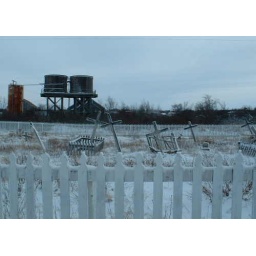
Nice neat fence, dilapidated graves and the old water towers in the background